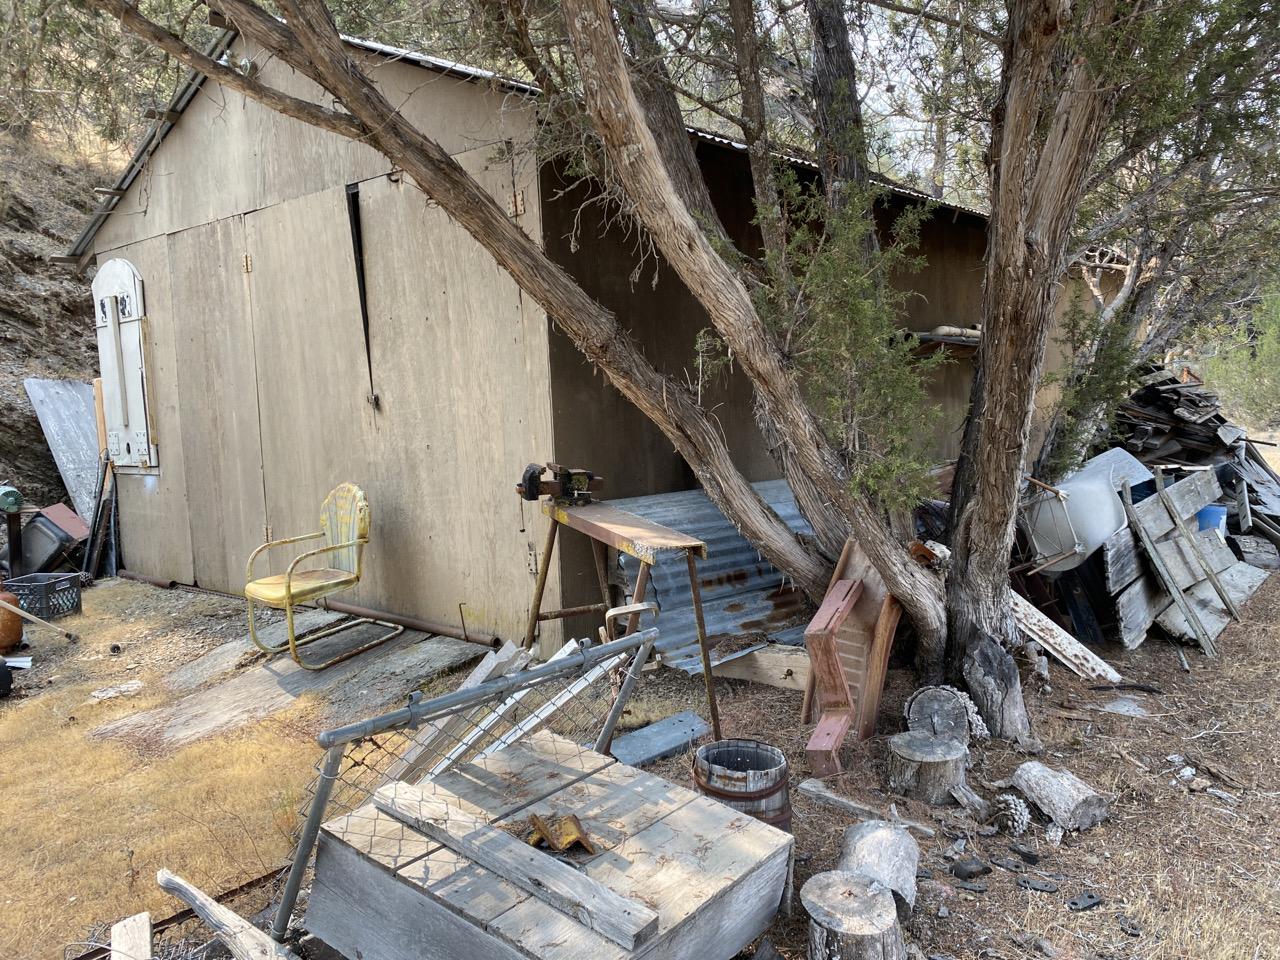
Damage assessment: no_damage